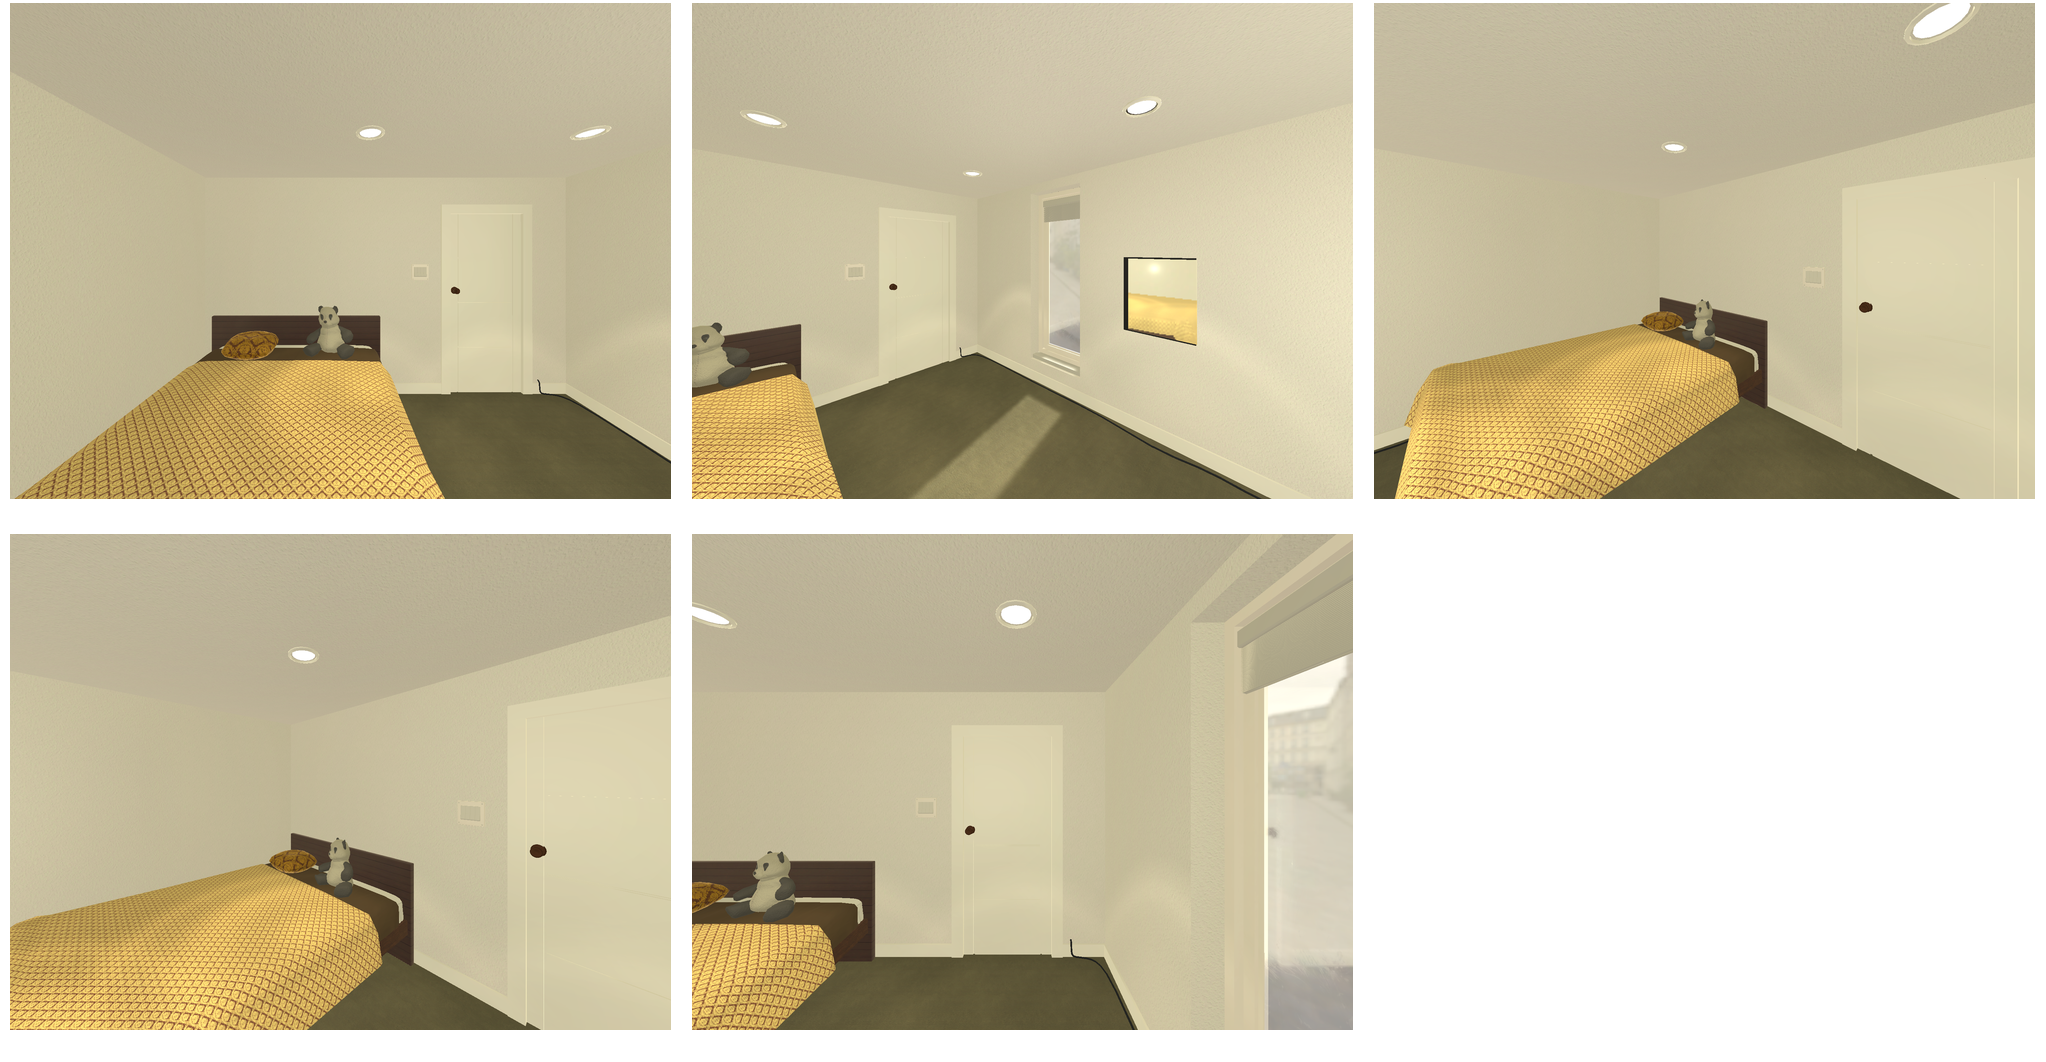Task instruction: Open the door.
Answer: {"task_instruction": "Open the door.", "nodes": ["handle", "door"], "edges": [{"functional_relationship": "openorclose", "object1": "handle", "object2": "door", "spatial_relations": ["left_of", "in_front_of", "close"], "is_touching": true}], "action_type": "pull", "function_type": "open_close_control"}